Mimersgade

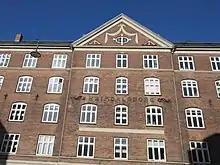
Heimdalsborg

The street passes Nørrebrohallen and Rådmandsgade School. Forbundshuset (No. 47) is from 1972 and was designed by Ole Buhl. Magistrenes A-kasse and a branch of Arbejdernes Landsbank are based in the building.